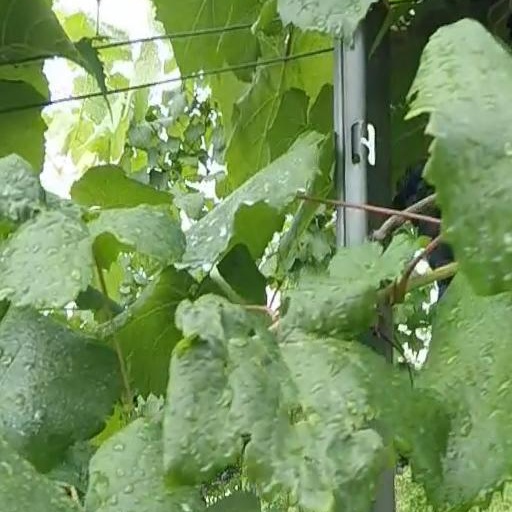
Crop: grape